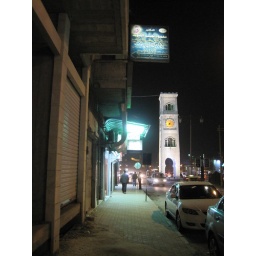
the clock tower around the corner from my hostel